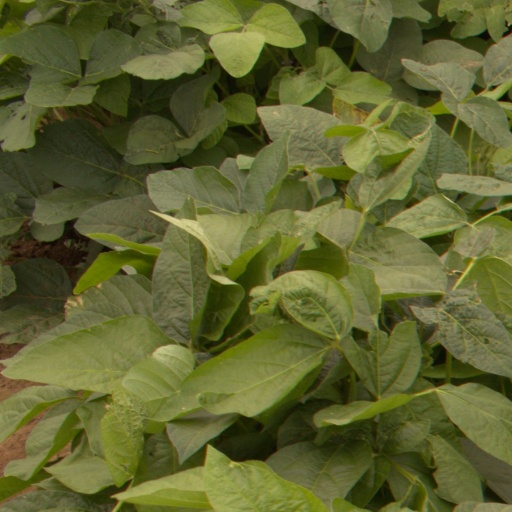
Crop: soybean